Cucurbita

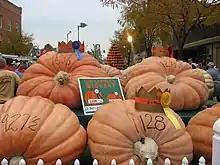
A festival-winning pumpkin in 2009 weighing

Various taxonomic treatments have been proposed for "Cucurbita", ranging from 13 to 30 species. In 1990, "Cucurbita" expert Michael Nee classified them into the following oft-cited 13 species groups (27 species total), listed by group and alphabetically, with geographic origin: